Prinz Valdemar

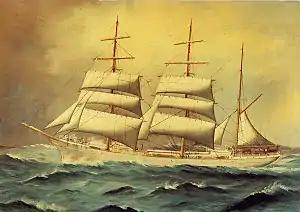
Prinz Valdemar

The Prinz Valdemar was a 241-foot steel-hulled schooner named after Prince Valdemar of Denmark. It was built in 1891 in Helsingør, Denmark along with its sister ship "Prinsesse Marie", as one of the last great ships of the sailing ship era. It was based in Esbjerg, although registered on the nearby island of Fanø. The ship was sold to Norway in 1911 and then to the US. The ship was next purchased by German interests and used as a blockade runner, before being interned at Copenhagen. "Prinz Valdemar" was sold to an American company and briefly used to haul coconuts from Nicaragua.